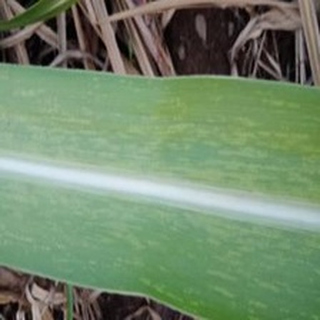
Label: sugarcane_mosaic